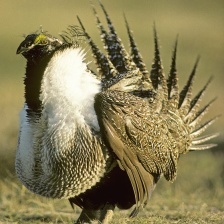
Species: GREATOR SAGE GROUSE
Scientific name: CENTROCERCUS UROPHASIANUS
ImageNet parent category: black_grouse